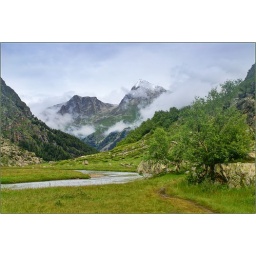
Hanning valley and mountain river in Caucasus.